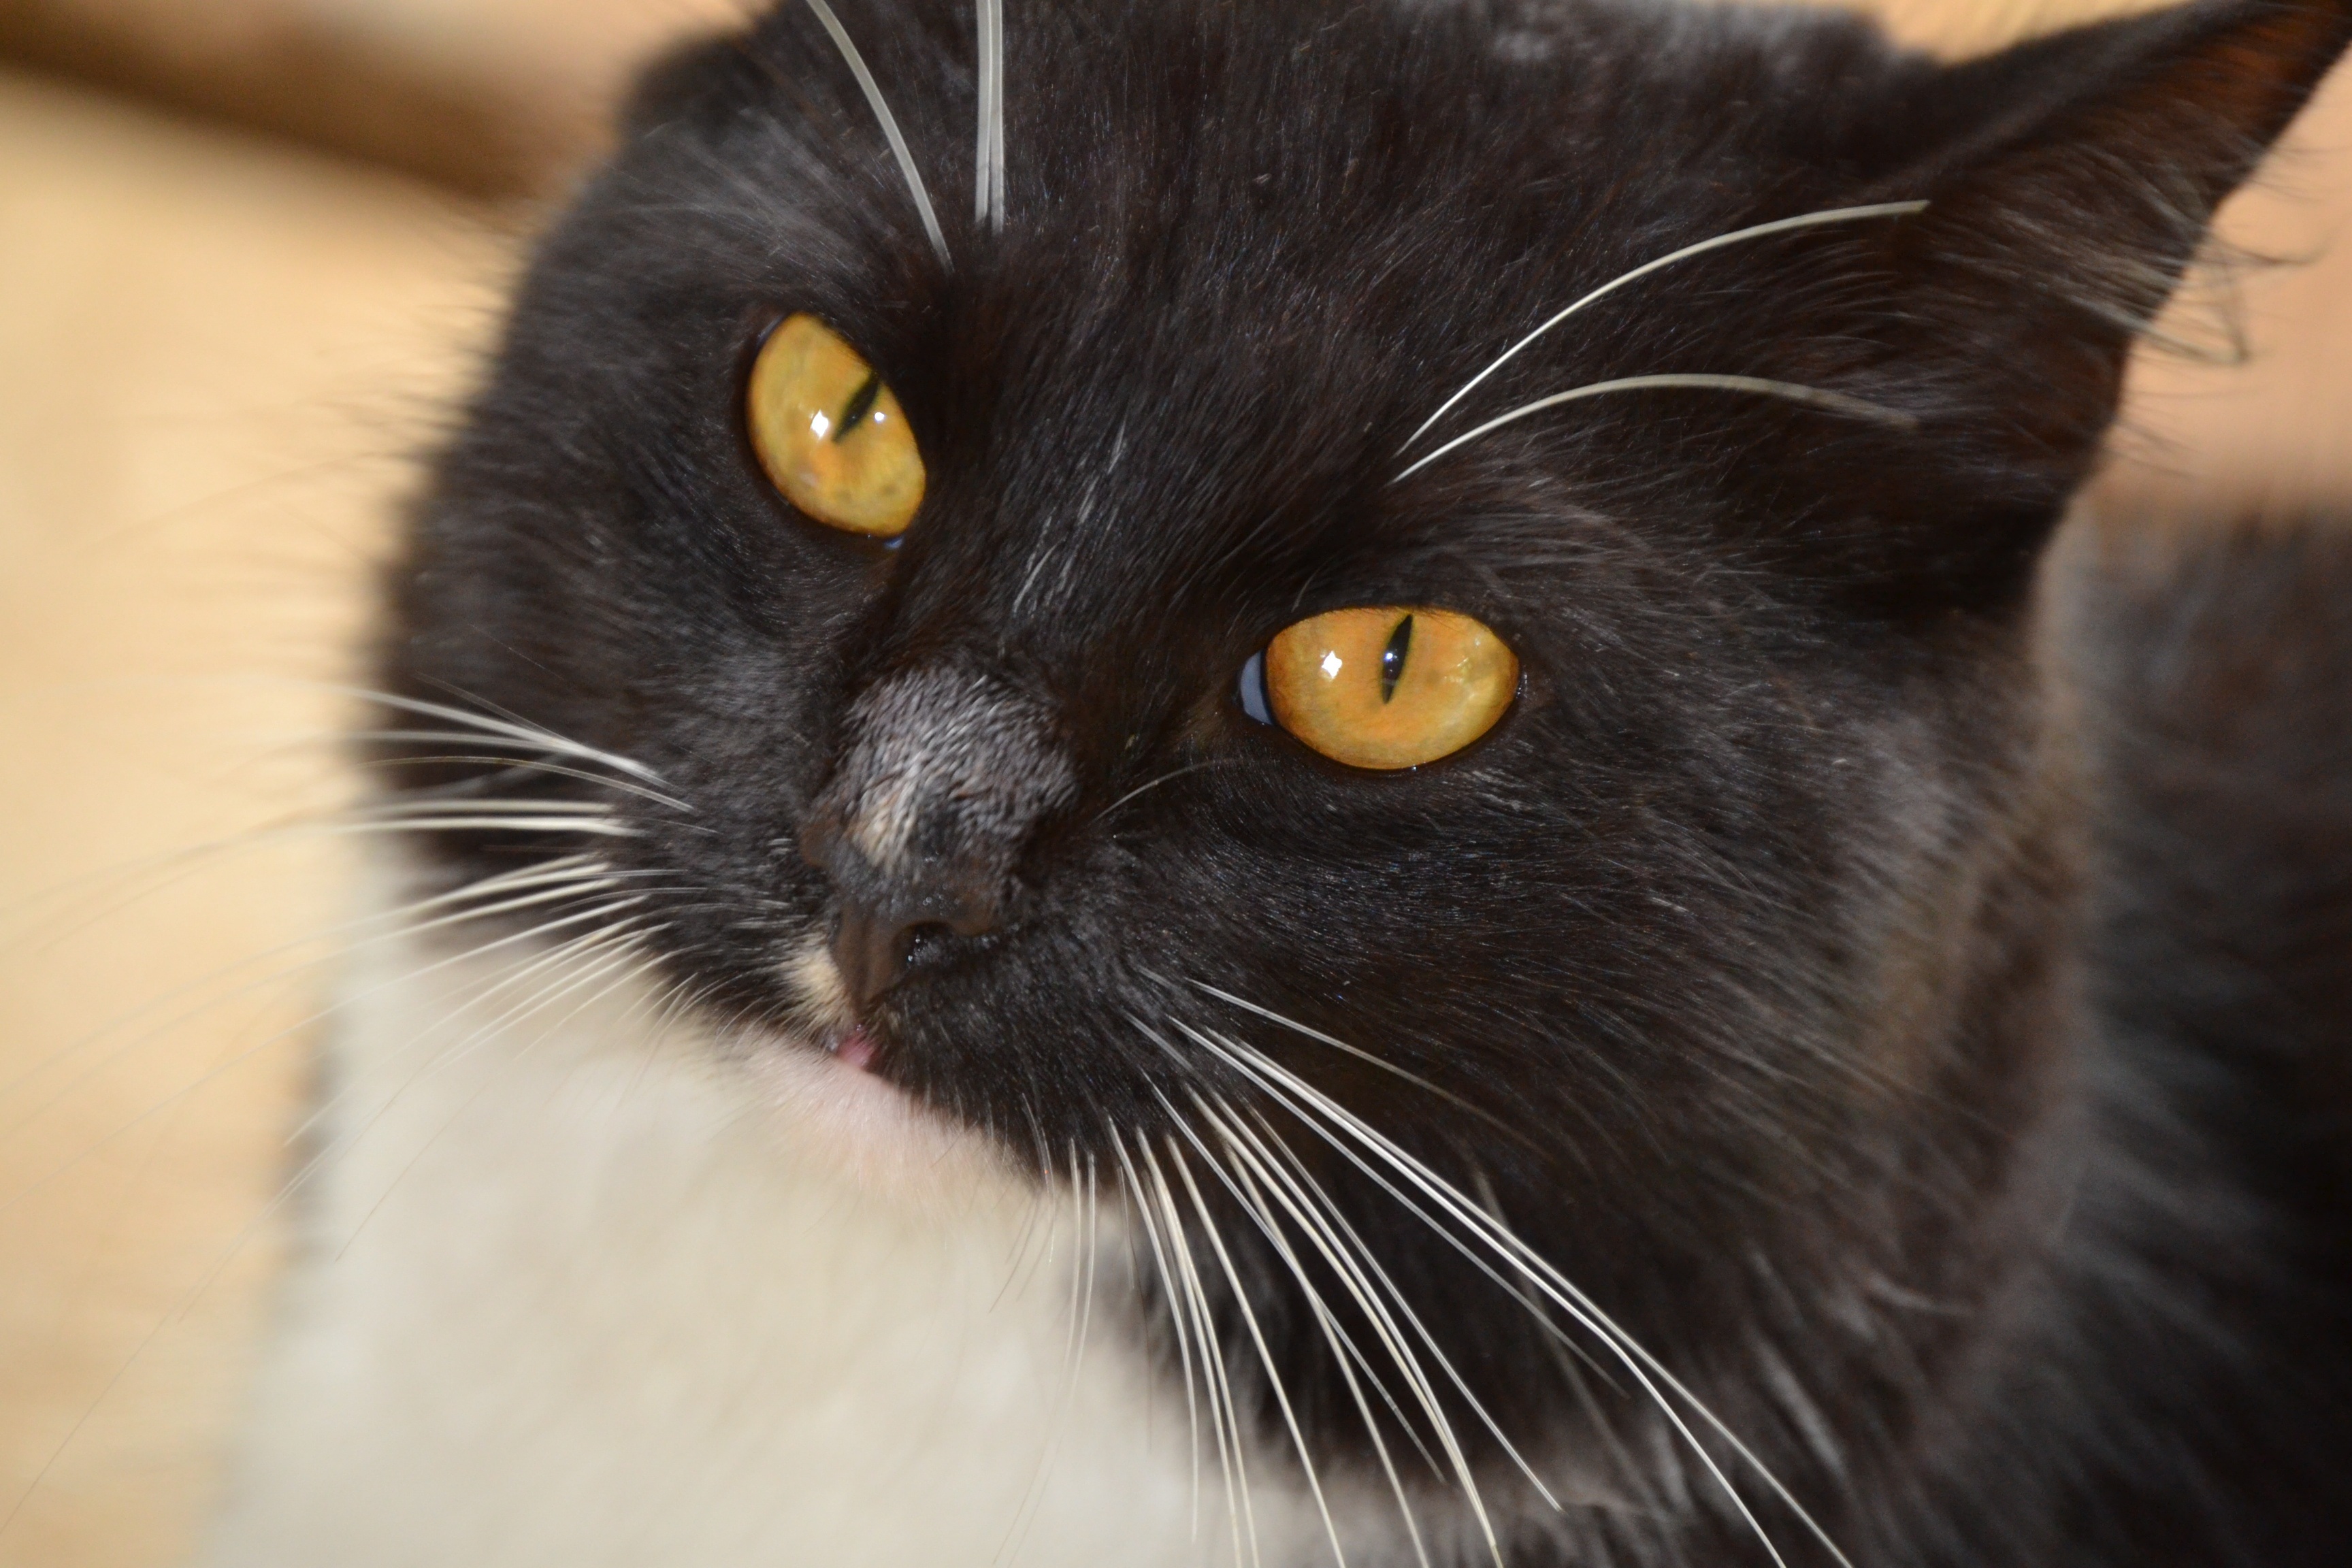
black and white, pet, cat, feline, mammal, black cat, black, fauna, close up, nose, whiskers, snout, look, vertebrate, european shorthair, small to medium sized cats, cat like mammal, carnivoran, domestic short haired cat, domestic long haired cat